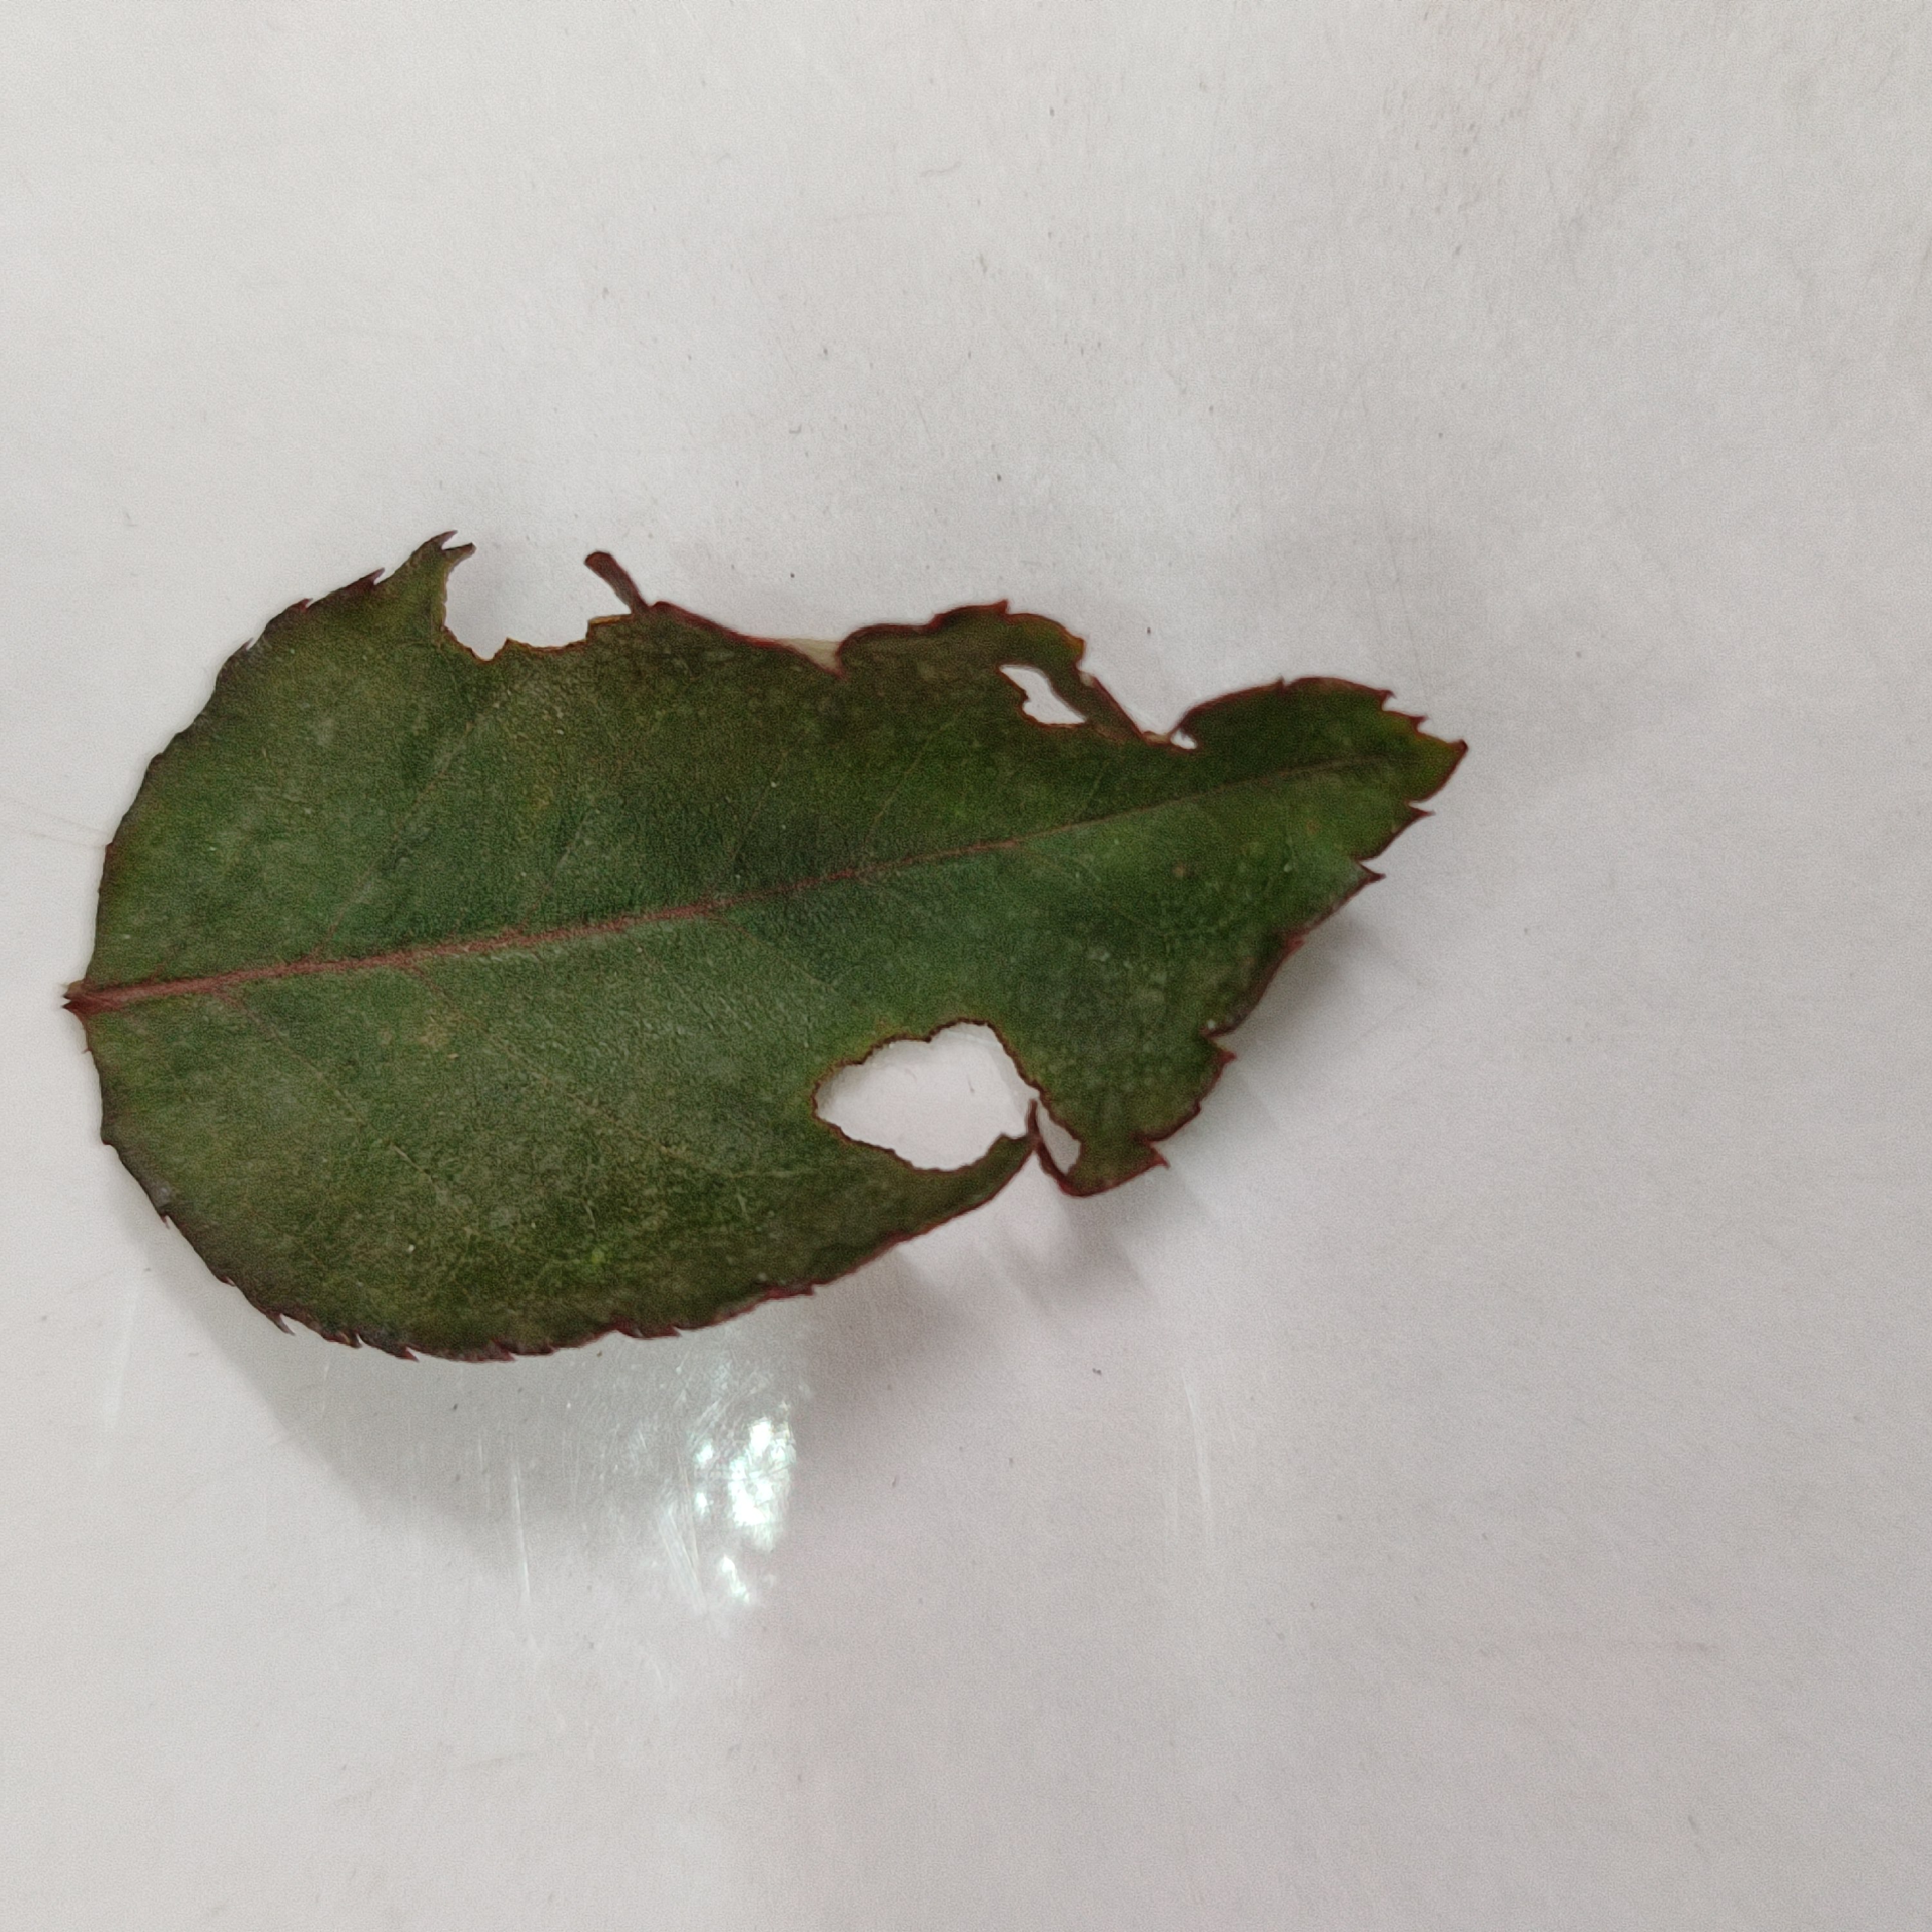
Label: Insect Hole